Question: What is the platform made of?
Tambaya: Da me akayi dandamali?
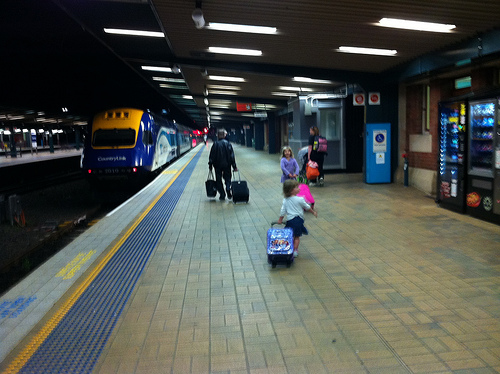
Answer: Bricks.
Amsa: Buloli.